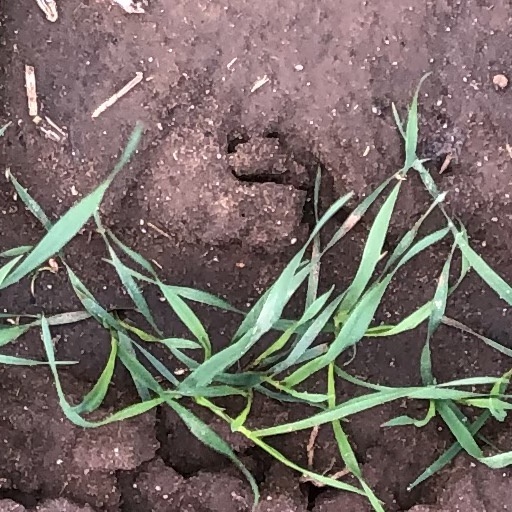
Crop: wheat